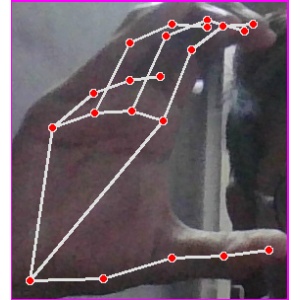
अक्षर: ऋ